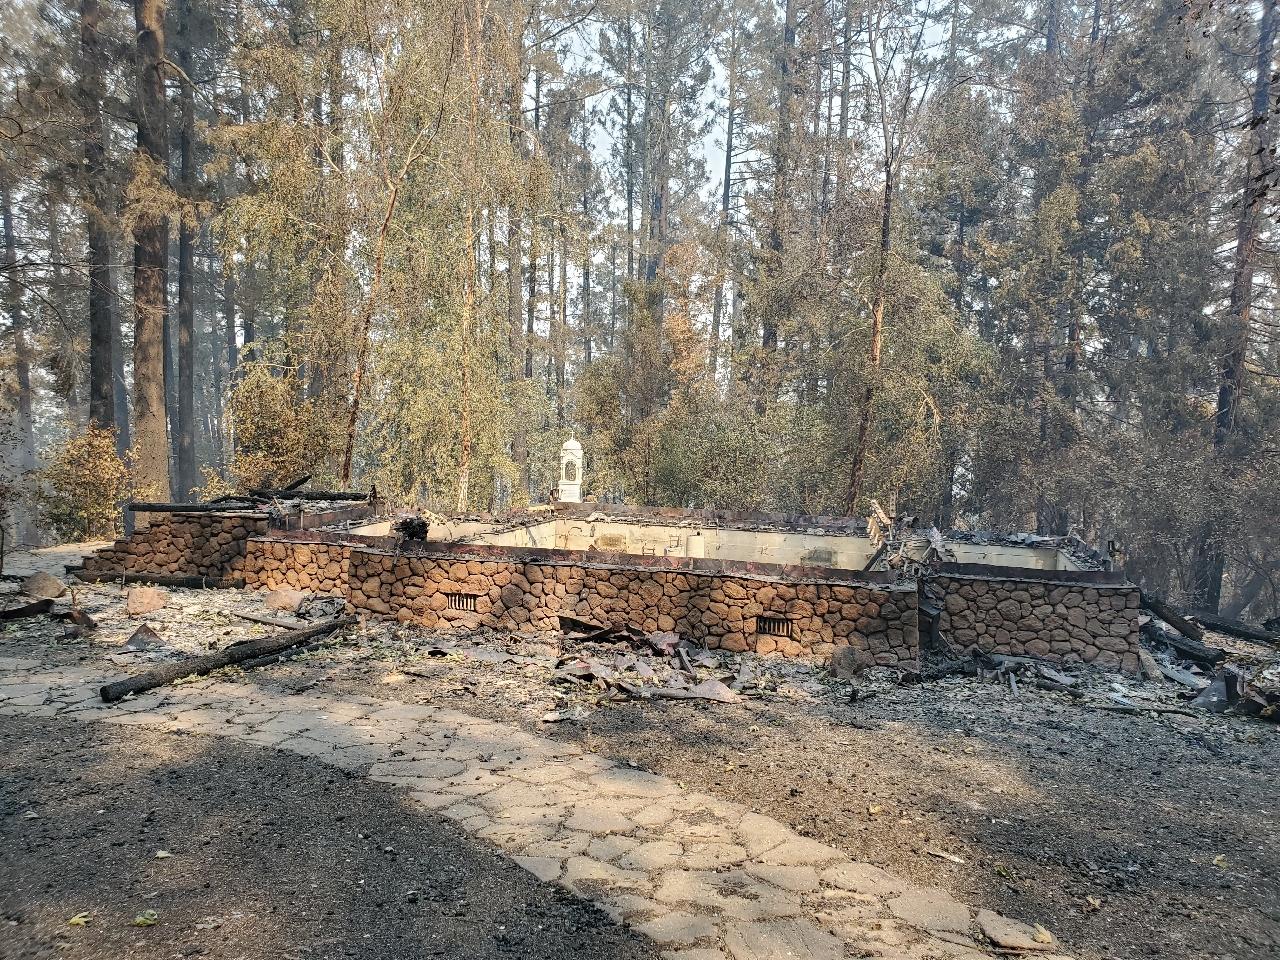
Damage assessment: destroyed